Jerry Seinfeld (character)

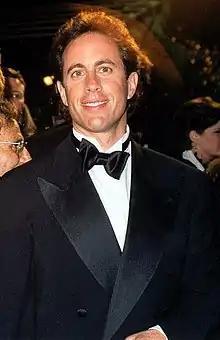
Jerry Seinfeld, who plays the fictionalized version of himself on the show.

In the show's setting, Jerry is the straight man, a figure who is "able to observe the chaos around him but not always be a part of it." Plot lines involving Jerry often concern his various relationships – Jerry often finds minor reasons to break up with women.